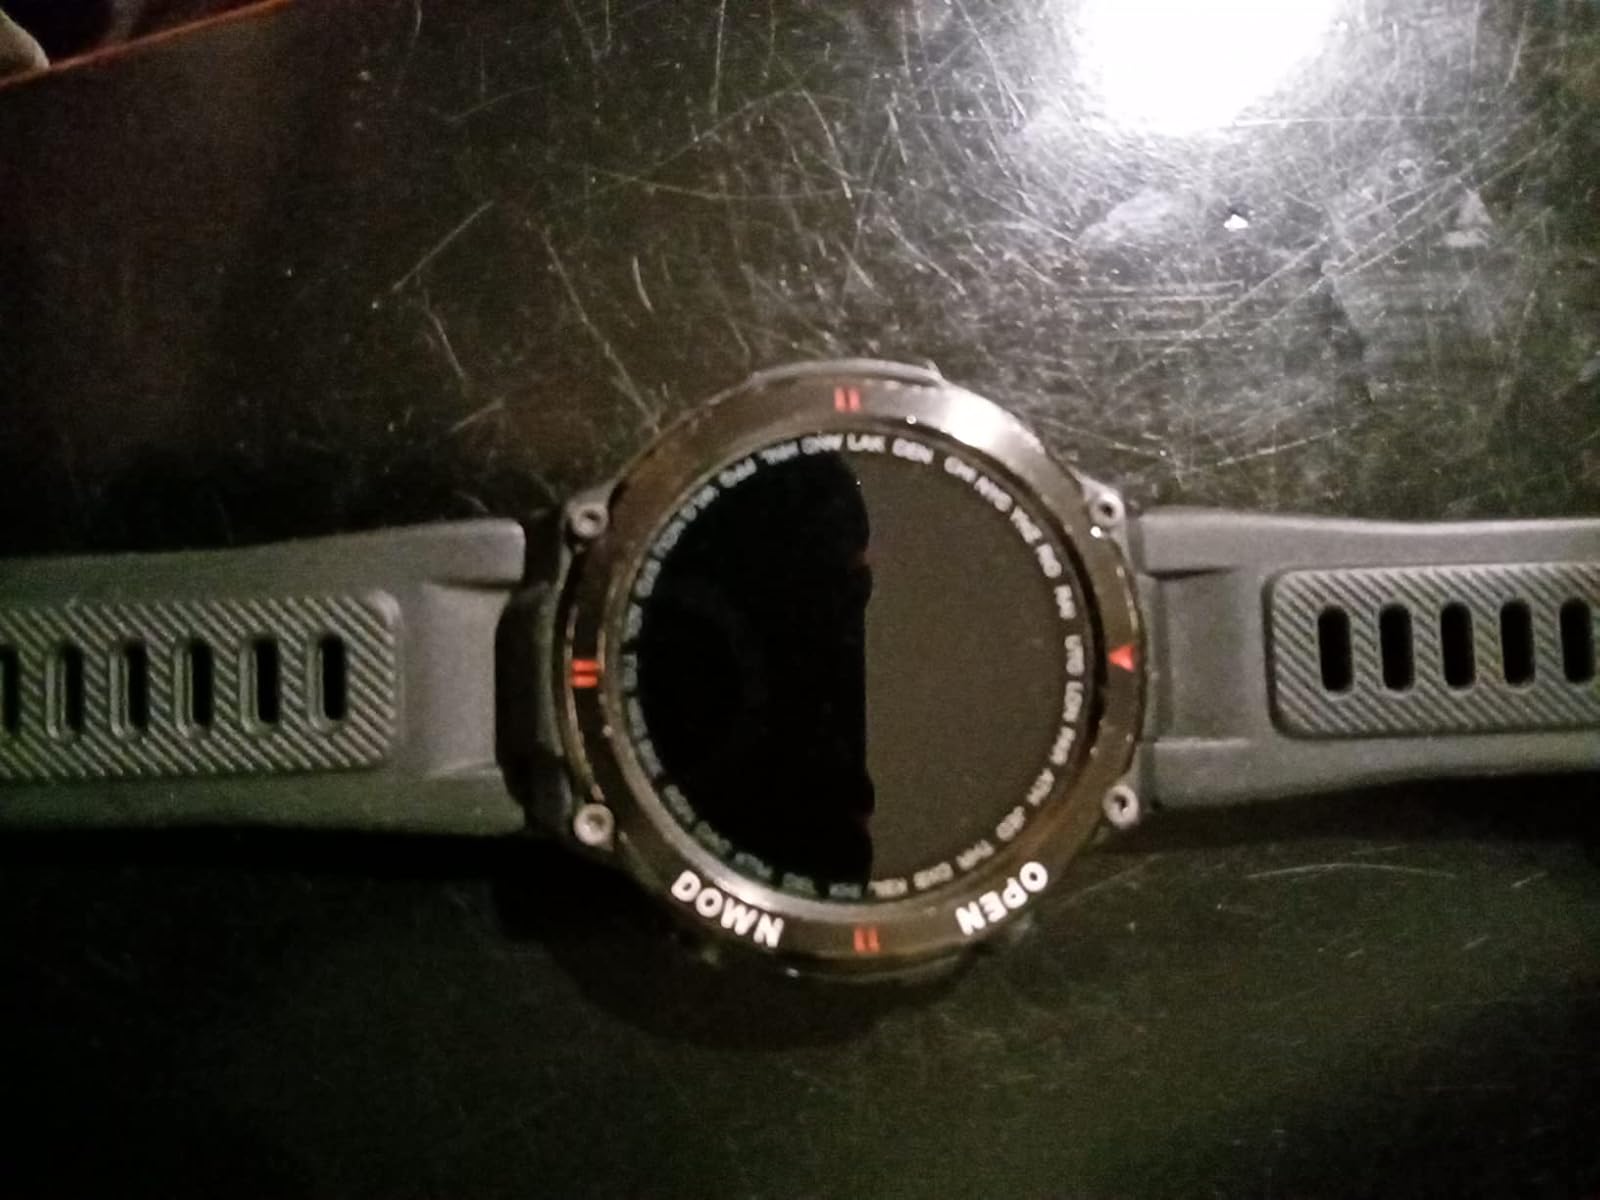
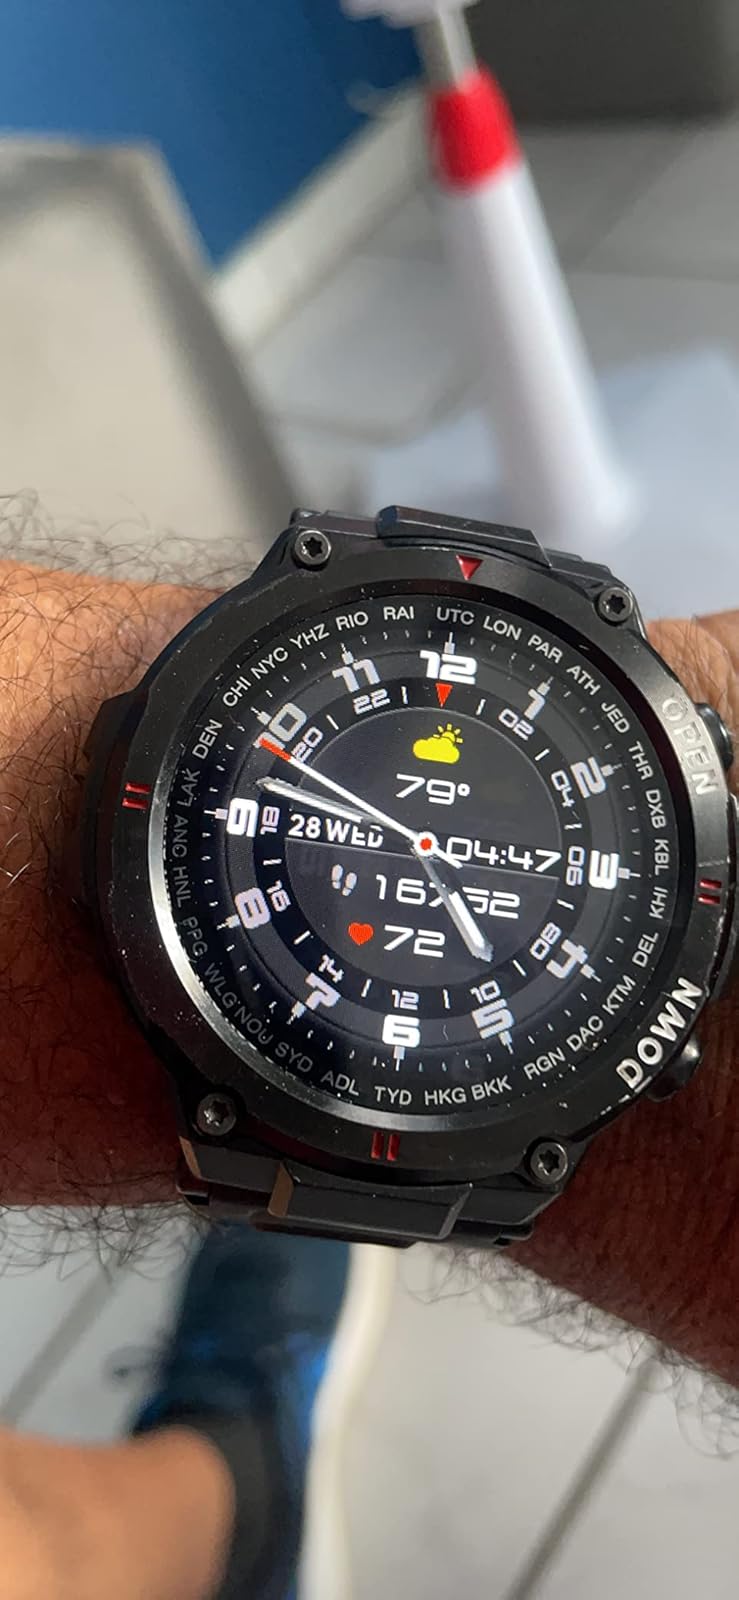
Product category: smartwatch
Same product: yes